Kamala Harris as Attorney General of California

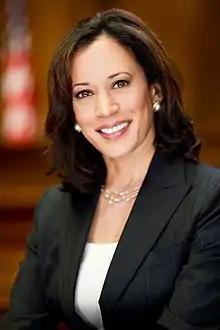
Harris's official Attorney General portrait

Kamala Harris was elected the attorney general of California in 2010, becoming the first woman, Black American, and South Asian American to hold the office in the state's history. She took office on January 3, 2011, and would be re-elected in 2014 to serve until she resigned on January 3, 2017, to take her seat in the United States Senate.